The Best We Could Do

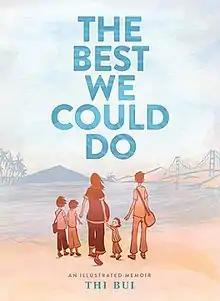
First edition (publ. Abrams Books)

The Best We Could Do is a 2017 illustrated memoir written by Thi Bui. It chronicles Thi Bui's parents' life before and during the Vietnam War, their escape from Vietnam when Bui was a child, and their eventual migration to the United States as refugees. The novel was published on March 7, 2017.